William Bryden

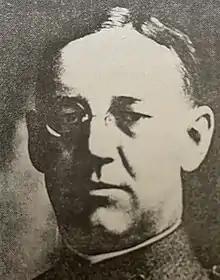
National Archives photo, "circa" 1918

From June 1916 to June 1917, Bryden served as aide-de-camp to Thomas Henry Barry, commander of the Central Department with headquarters in Chicago. He was a member of the Central Department staff from June to August 1917, and was promoted to temporary major and lieutenant colonel on August 5 as the army expanded for World War I. From August to October 1917, he commanded the 329th Field Artillery Regiment at Camp Custer, Michigan. From October 1917 to October 1918, Bryden served as assistant commandant of the School of Fire for Field Artillery and director of the school's Department of Field Gunnery. He was promoted to temporary colonel in June 1918 and temporary brigadier general in October 1918.